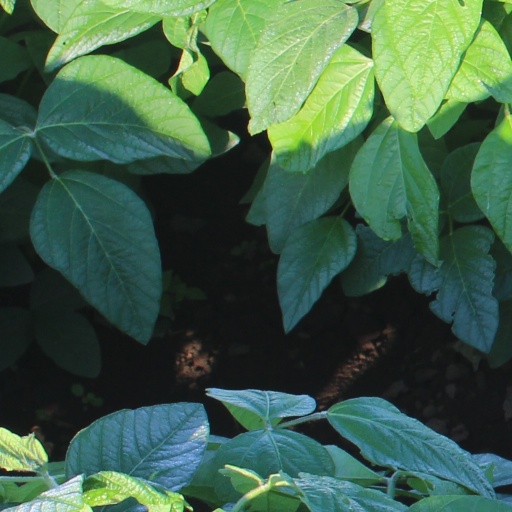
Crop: soybean